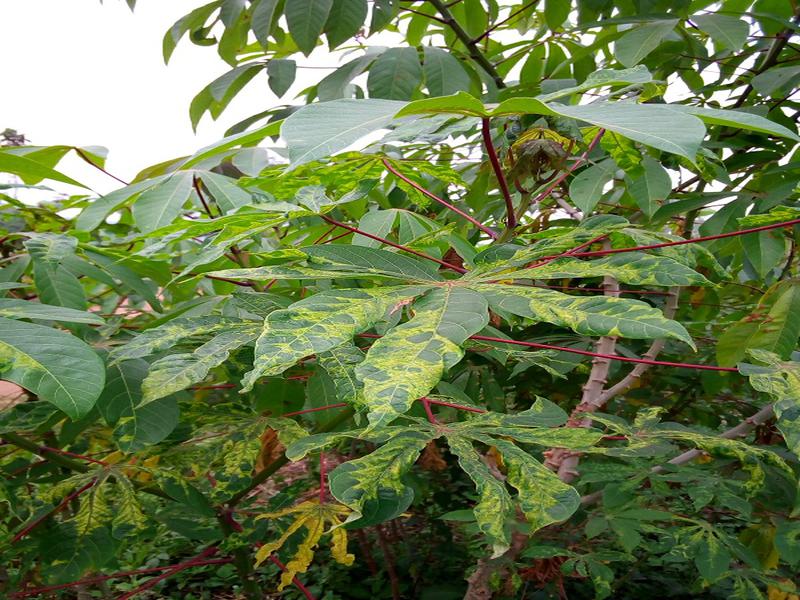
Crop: cassava
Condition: mosaic_disease